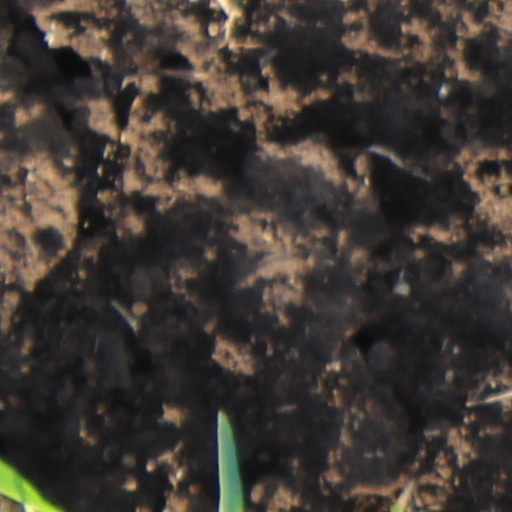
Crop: wheat